Out (2017 film)

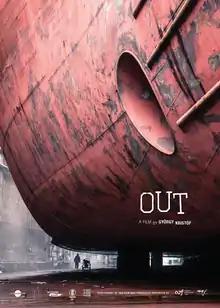
Film poster

Out is a 2017 Slovak drama film directed by György Kristóf. It was screened in the Un Certain Regard section at the 2017 Cannes Film Festival.